Neo-Assyrian Empire

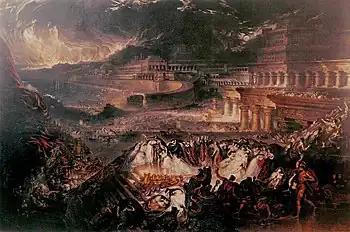
(1829) by John Martin

Though Sargon tried early on to dislodge Marduk-apla-iddina, attacking Aramean tribes who supported Marduk-apla-iddina and marching out to fight the Elamites, his efforts were initially unsuccessful and in 720 BC the Elamites defeated Sargon's forces at Der. Sargon's early reign was more successful in the west. There, another movement, led by Yau-bi'di of Hamath and supported by Simirra, Damascus, Samaria and Arpad, also sought to regain independence and threatened to destroy the sophisticated provincial system imposed on the region under Tiglath-Pileser. While Sargon was campaigning in the east in 720 BC, his generals defeated Yau-bi'di and the others. Sargon continued to focus on both east and west, successfully warring against Šinuḫtu in Anatolia and Mannaya in western Iran. In 717 BC, Sargon retook the city of Carchemish and secured the city's substantial silver treasury. Perhaps it was the acquisition of these funds which inspired Sargon to in the same year begin the construction of another new capital of the empire, named Dur-Sharrukin ("Fort Sargon") after himself. Unlike Ashurnasirpal's project at Nimrud more than a century earlier, Sargon was not simply expanding an already existing city, but building a new one from scratch. Perhaps the motivating factor was that Sargon did not feel safe at Nimrud after the early conspiracies against him. As construction work progressed, Sargon continued to go on military campaigns, which ensured that Assyria's geopolitical dominance and influence expanded significantly in his reign. Just between 716 and 713 BC, Sargon fought against Urartu, the Medes, Arab tribes, and Ionian pirates in the eastern Mediterranean. A significant victory was the 714 BC campaign against Urartu, in which the Urartian king Rusa I was defeated and much of the Urartian heartland was plundered.